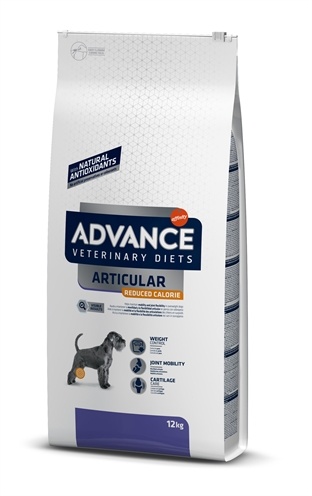
Advance Veterinary Diet Dog Articular Gewrichten Minder Calorieën
Advance Veterinary Diet Articular Gewrichten Minder Calorieën 12 kg Advance Veterinary Diet Articular Gewrichten Minder Calorieën 12 kg is speciaal ontwikkeld voor honden met gewrichtsproblemen en overgewicht. De samenstelling van de voeding versterkt het kraakbeen, verbeterd de mobiliteit en biedt bescherming voor het bot. De voeding is te gebruiken voor honden van alle leeftijden en puppy's vanaf 6 maanden oud. Dankzij de formule helpt Advance de gezondheid en mobiliteit van de gewrichten te behouden. - Volledige dieetvoeding van Advance - Speciaal ontwikkeld voor honden met gewrichtsproblemen - Helpt de gezondheid en mobiliteit van de gewrichten te behouden - Verlaagd caloriegehalte Inhoud: 12 kg Samenstelling: Kip, tarwe, gedehydrateerde tonijneiwitten, r?st, tarwemeel, gedehydrateerde dierlijke eiwitten, maïsglutenmeel, erwtenvezels, gehydrolyseerde dierlijke eiwitten, dierlijk vet, gestabiliseerd met een mengsel van tocoferolen van natuurlijke oorsprong, bietenpulp, gehydrolyseerd collageen (3%), visolie (EPA-bron), maïs, plantaardige vezels, gist, kaliumchloride, zout, glucosamine (650 mg/kg), chondroïtinesulfaat (450 mg/kg), hyaluronzuur (30 mg/kg). Licht verteerbare ingrediënten: gekookte rijst, gehydrolyseerde dierlijke eiwitten Analytische bestanddelen: Eiwit 28,0%, Vetgehalte 12,5%, Ruwe vezels 6,0%, Anorganische stoffen 6,5%, Omega 3 0,7%, Omega 6 1,9% Toevoegingsmiddelen: Vitamine A 27000 IU, Vitamine D3 1800 IU, Vitamine E 700, Vitamine C 500, IJzersulfaat-monohydraat 260 mg (Fe: 86 mg), Kaliumjodide 1,9 mg (I: 1,4 mg), Kopersulfaat-pentahydraat 33 mg (Cu: 8,8 mg), Mangaansulfaat-monohydraat 123 mg (Mn: 40 mg), Zinksulfaat-monohydraat 407 mg (Zn: 148 mg), Natriumseleniet 0,24 mg (Se: 0,1 mg). Met natuurlijke antioxidanten
Brand: ADVANCE VETERINARY DIET
Category: Animals & Pet Supplies > Pet Supplies > Dog Supplies > Dog Food > Prescription Dog Food